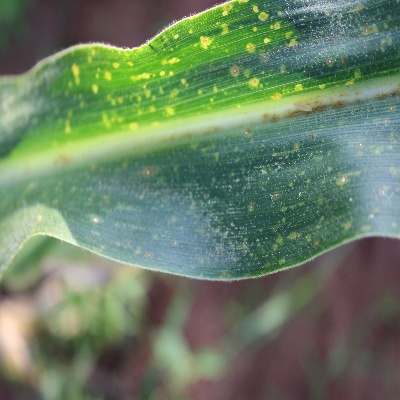
Crop: Maize
Condition: streak virus